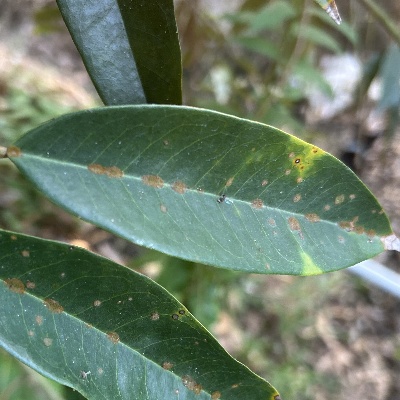
Label: Leaf_Algal